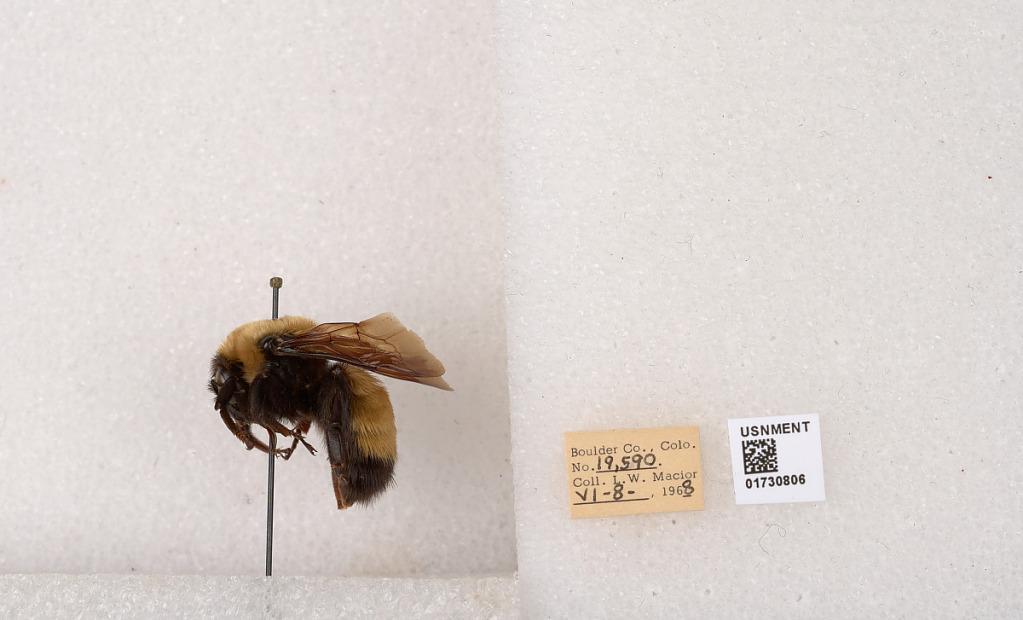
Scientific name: Bombus (Bombus) nevadensis Cresson
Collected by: L. Macior
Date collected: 1968-6-8
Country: United States
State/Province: Colorado
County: Boulder
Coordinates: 40.0925, -105.358